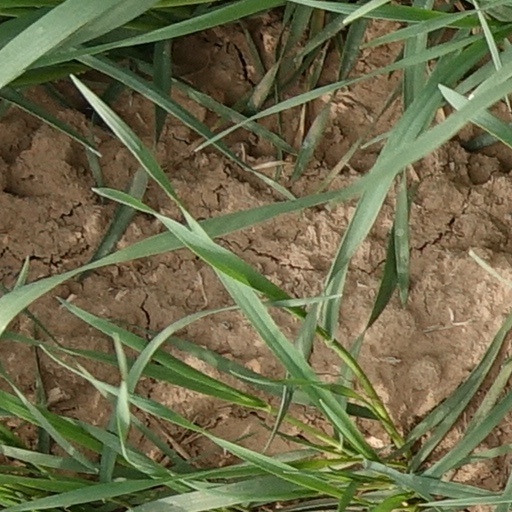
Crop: wheat